St. Peter's Cathedral (Scranton, Pennsylvania)

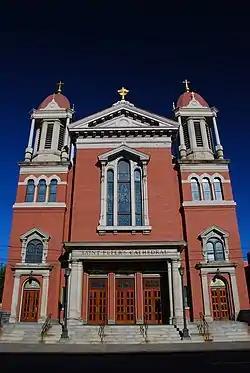
St. Peter's Cathedral in September 2009

St. Peter's Cathedral is the Roman Catholic cathedral at 315 Wyoming Avenue in Scranton, Pennsylvania, and is the mother church of the Roman Catholic Diocese of Scranton. The entire St. Peter's Cathedral Complex is listed on the U.S. National Register of Historic Places.